Smooth leatherjacket

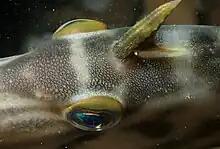
The velvet leatherjacket is known for its sandpaper-like skin

Leatherjackets have a hard, sandpaper-like exterior which they use as a defense mechanism, which causes the fish to swim slowly. Because of this, the diet of leatherjackets is atypical, focusing on slow-moving species such as sponges, sea squirts and barnacles.